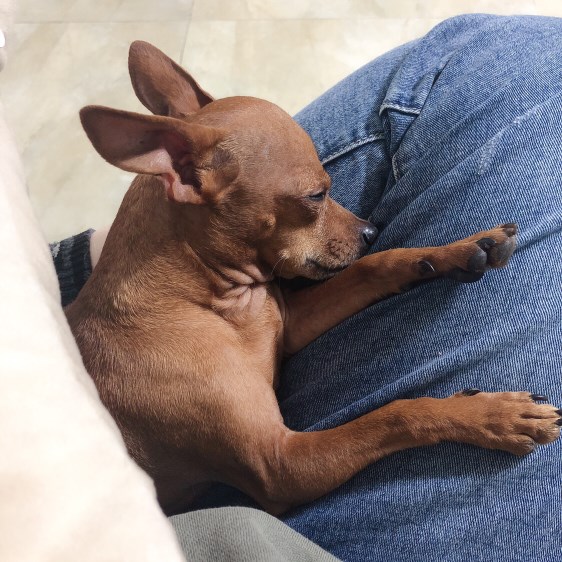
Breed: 561-n000127-miniature_pinscher